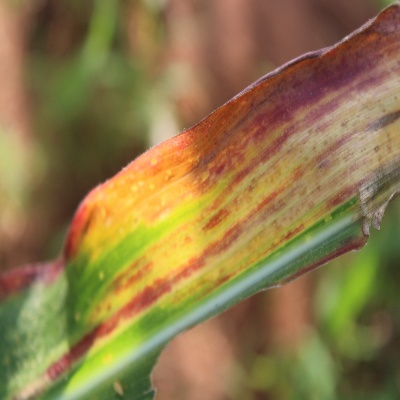
Crop: Maize
Condition: leaf spot